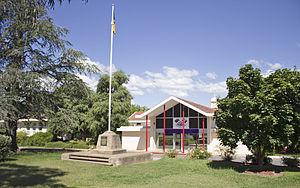
Le Lycée Franco-Australien de Canberra (Telopea Park School) et le Mémorial de la Seconde Guerre mondiale, Barton, ACT
Barton est un quartier de l'arrondissement de Canberra Sud, la capitale fédérale de l'Australie. Il porte le nom de Sir Edmund Barton, le premier Premier ministre d'Australie. Les rues du quartier portent le nom des anciens gouverneurs.
Le Lycée franco-australien de Canberra est une école internationale publique à Barton, Canberra, Australie.